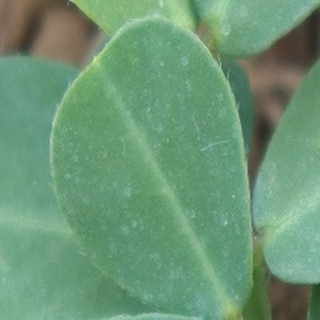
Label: healthy_groundnut